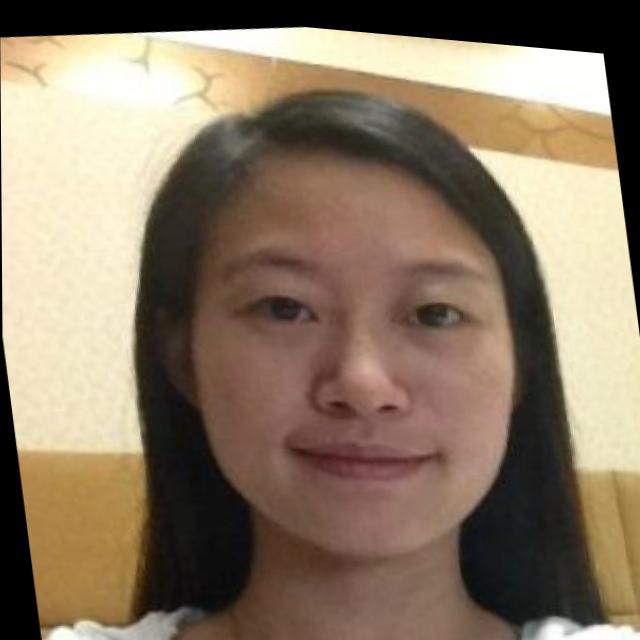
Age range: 21-44